Heidelberg Hauptbahnhof

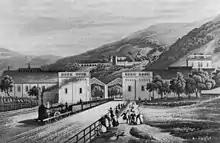
Old station in 1840

On 12 September 1840 the original terminal station was opened in Heidelberg at the end of the first section of the Baden Mainline from Mannheim Hauptbahnhof. It was decided to build the station as a terminal station so that it could be as close as possible to the city. The station was between today's Poststraße and Bahnhofstraße and the station forecourt fronted the Rohrbacherstraße. The station, which was designed by the architect Friedrich Eisenlohr, consisted of several simply designed buildings in a neoclassical style with romantic and ornamental elements. The main building was built on the side towards the city from red Neckar sandstone and it was covered with a contrasting slate roof. The two-span wooden train shed covered four platform tracks and it was comparatively large for the period at 75 metres long and 28 metres wide. The exit of the station platform was flanked by two gate towers, used as water towers. Within the station there were six sets of points and 15 turntables on which light carriages could be rotated manually. According to the first timetable, four trains ran daily to Mannheim, requiring a running time of 35 to 40 minutes.